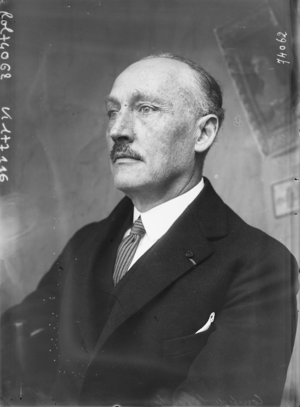
Henry François Joseph de La Vaulx, né le 2 avril 1870 à Bierville et mort le 18 avril 1930 près de Jersey City aux États-Unis, est un aéronaute français, également auteur de romans d'aventures.
La Fédération aéronautique internationale est une organisation à but non lucratif, sise à Lausanne, en Suisse, qui regroupe 86 membres.
La maison de Lavaulx est une famille de la noblesse originaire du duché de Bar, puis du duché de Lorraine, devenue française en 1766. Sa branche aînée s'est éteinte en 1685. La maison actuelle de Lavaulx est issue d’Erard de Lavaulx, fils naturel de François de Lavaulx et d’Alexisse de Dampierre. Elle appartient à la noblesse française subsistante d'ancienne extraction sur preuves de 1495. Elle s'est implantée dans la région de Neufchâteau et à Nancy du XVIᵉ au XVIIIᵉ siècles et essaima en plusieurs branches. Elle est encore représentée en Autriche, en France et en Australie.